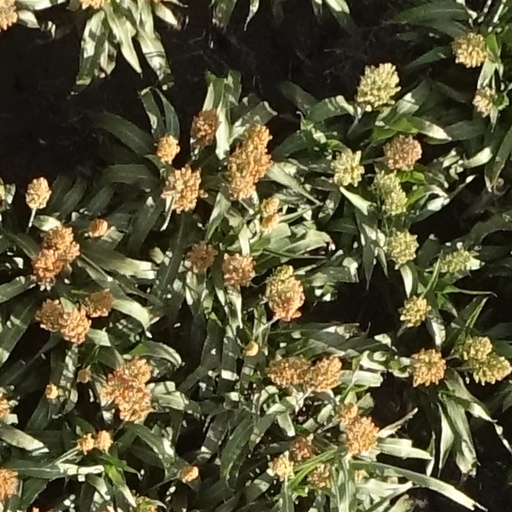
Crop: sorghum